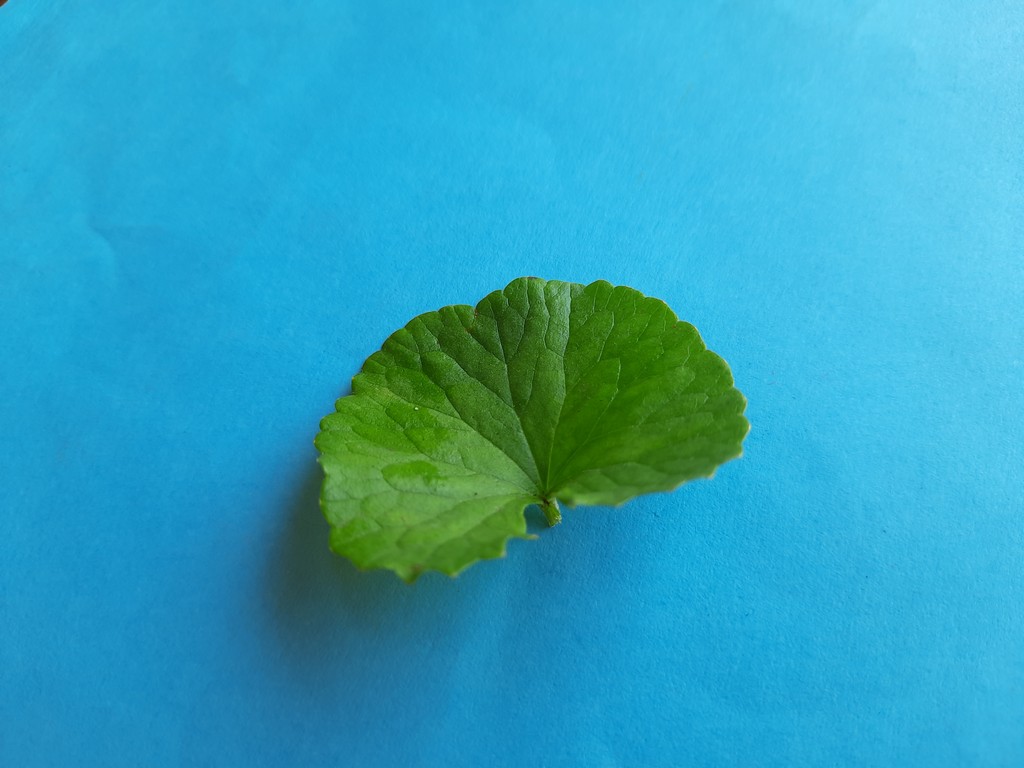
Label: Healthy